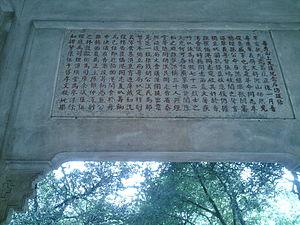
Le Pavillon de la Reconquête est un pavillon sur le Mont Jyutsau, à Canton, Guangdong, Chine.